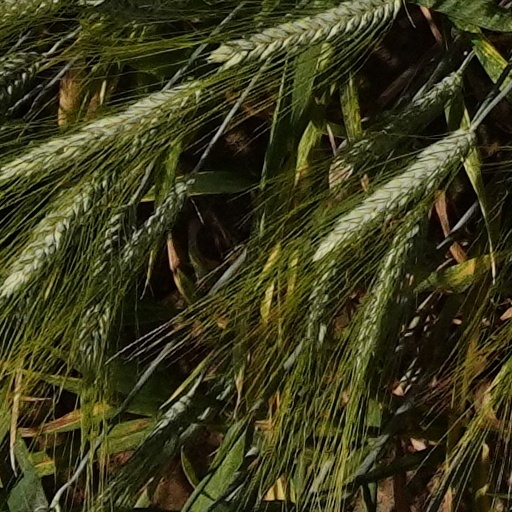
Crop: wheat